Lucius Allen

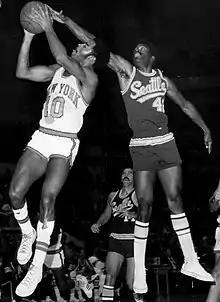
Allen (right) defending Walt Frazier of New York in 1969

Lucius Oliver Allen Jr. (born September 26, 1947) is an American former professional basketball player. He is one of only a select few players to have won at least one high school state championship, collegiate national championship, and NBA championship.